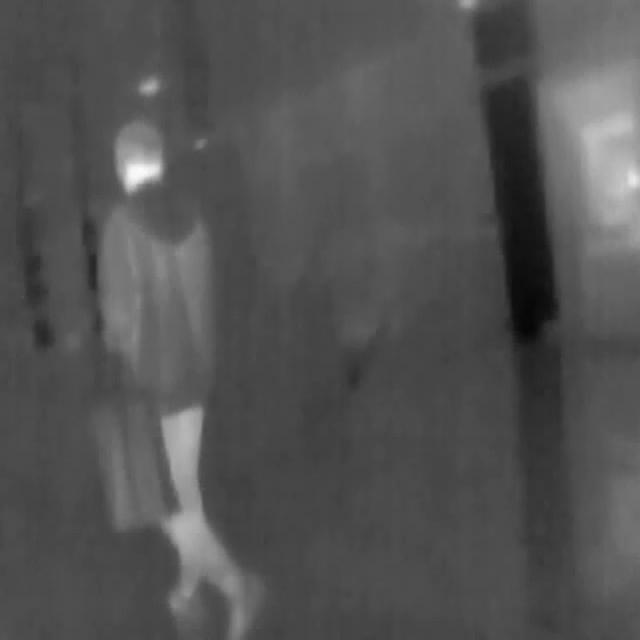
Detected objects:
label: person